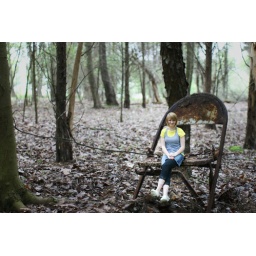
sitting in a petit chair